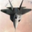
Label: airplane